Answer in natural language. Considering the relative positions, where is blue two-seater sofa with green and blue cushions (highlighted by a blue box) with respect to blue tartanpatterned dog bed (highlighted by a green box)? Choose between the following options: left or right
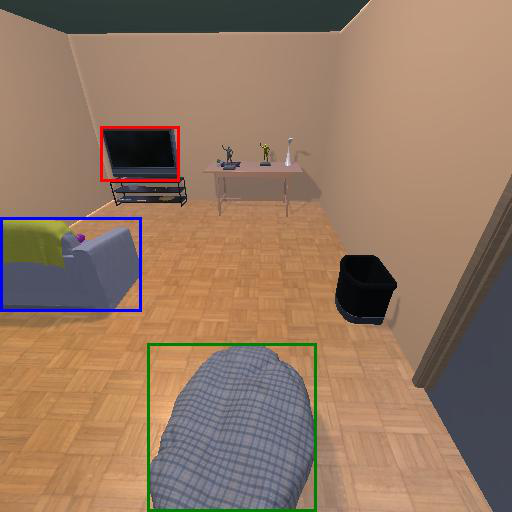
<answer>left</answer>